Alles mit Gott und nichts ohn' ihn, BWV 1127

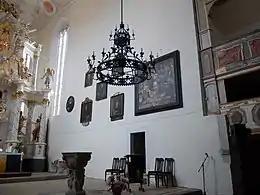
St Michael's Church in Büttstadt: the leftmost portrait on the right wall is that of Johann Anton Mylius.

Mylius's poem is an acrostic in 12 stanzas of eight lines. The motto of Duke Wilhelm Ernst, in Latin and German, is given as the title of the poem on the page that holds its first stanza in the 1713 print. The first and last line of each stanza is the German version of the Duke's motto. In a footnote to the first line of the first stanza, Mylius gives these biblical references for the sovereign's motto: